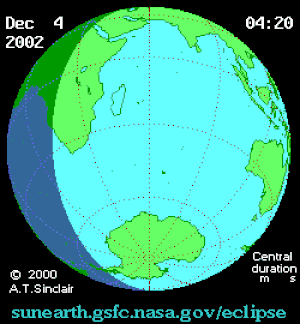
L'éclipse solaire du 4 décembre 2002 est une éclipse solaire totale.